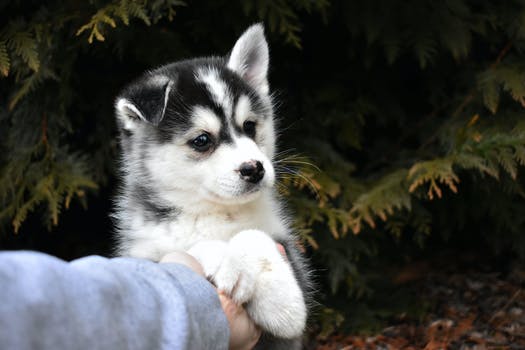
Label: No Watermark